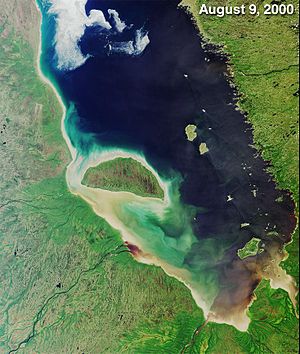
Jamesbugten
Jamesbugten i sommeren 2000
James Bay er et stort vandområde i den sydlige ende af Hudsonbugten i Canada. Bugten har grænser til provinserne Quebec og Ontario. Øerne i bugten hører til Nunavutprovinsen. Den største af disse øer er Akimiski Island.